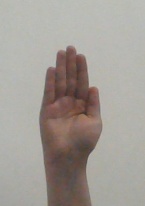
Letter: seen